Pan-American Exposition

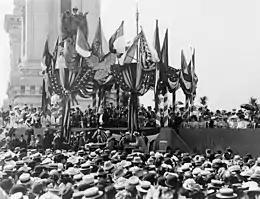
McKinley's last speech delivered September 5, 1901.

In May 1901 the U.S. Post Office began issuing a series of six commemorative stamps to help promote and fund the exposition. The stamps depicted the various modern transportation themes that were featured at the exposition. The stamps were placed on sale at the exposition from May 1 to October 31, 1901. Post Offices in Buffalo post-marked out-going mail with a number of different specially made postmarks inscribed with the words, "Pan-American Exposition, 1901". The Pan American issues were the first commemorative stamps to be issued in the 20th century.